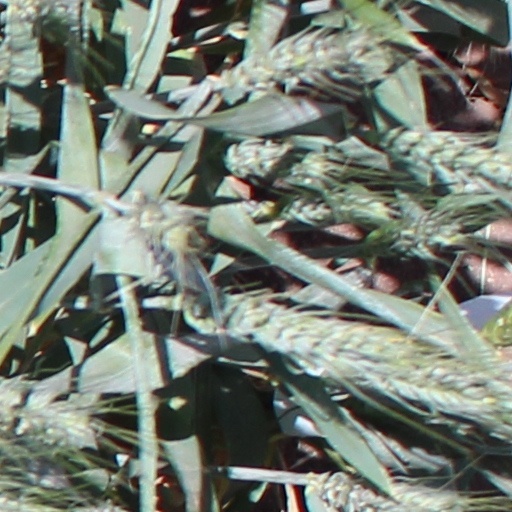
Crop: wheat